26th G8 summit

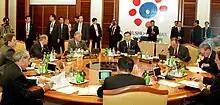
Meeting session on 22 July 2000

The 26th G8 summit was the first summit for Russian President Vladimir Putin, and was the last summit for Italian Prime Minister Giuliano Amato and US President Bill Clinton. It was also the first and only summit for Japanese Prime Minister Yoshirō Mori.